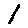
Label: 1